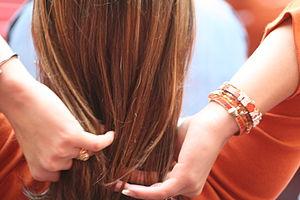
Un bracelet est un article de vêtement ou de joaillerie qui est porté autour du poignet. Les bracelets peuvent être fabriqués en tissu, en cuir, en matière plastique ou en métal, et contiennent quelquefois des roches, du bois et/ou des coquilles d'animaux. Ils comportent parfois une montre ou d'autres instruments de mesure.